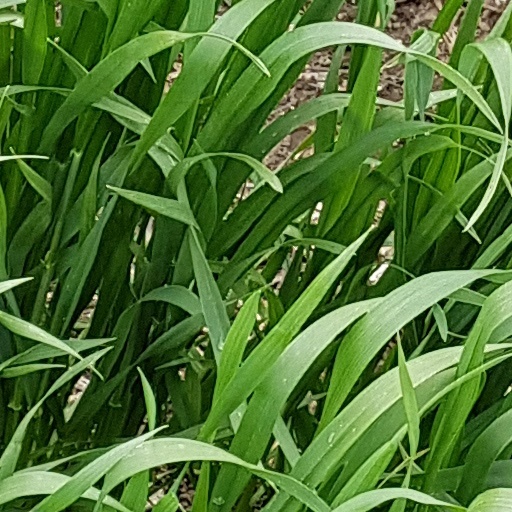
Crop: wheat